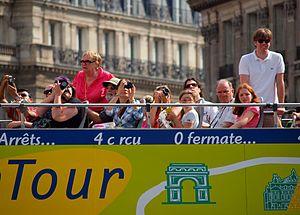
Touristes sur un bus à impériale de Paris, France.